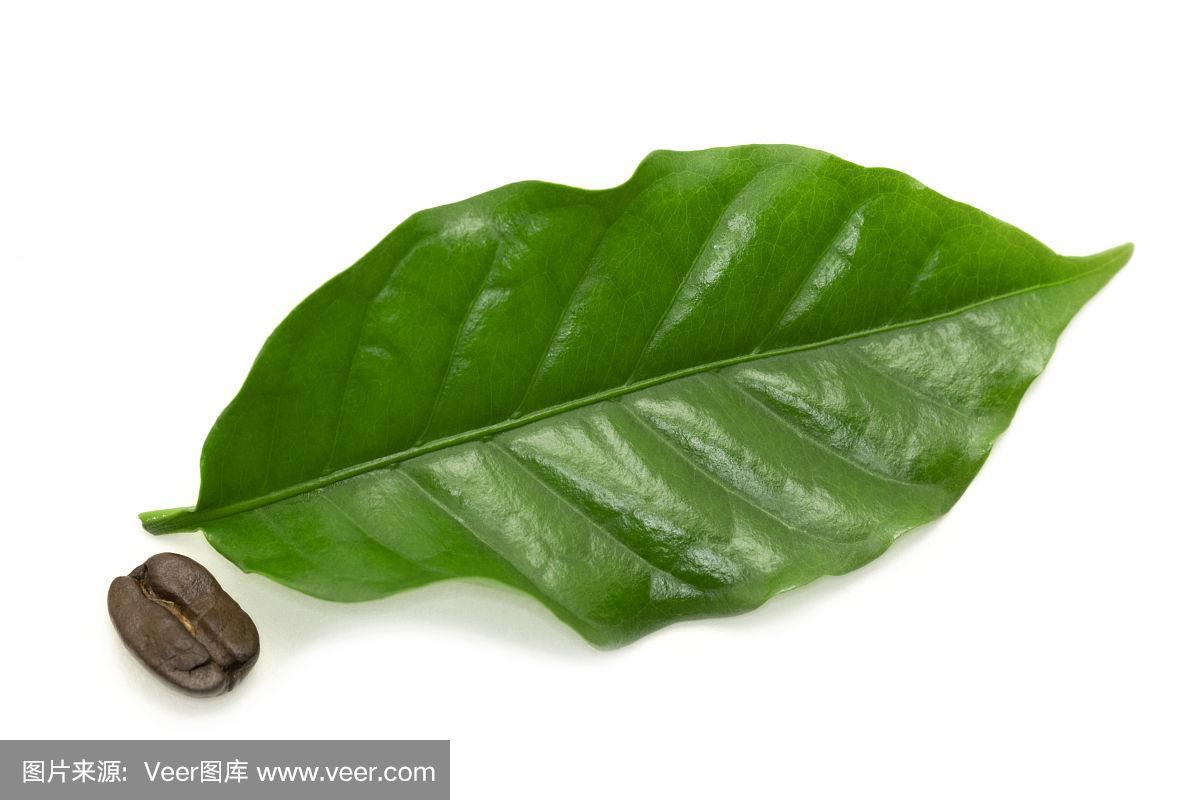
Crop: unknown
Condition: coffee